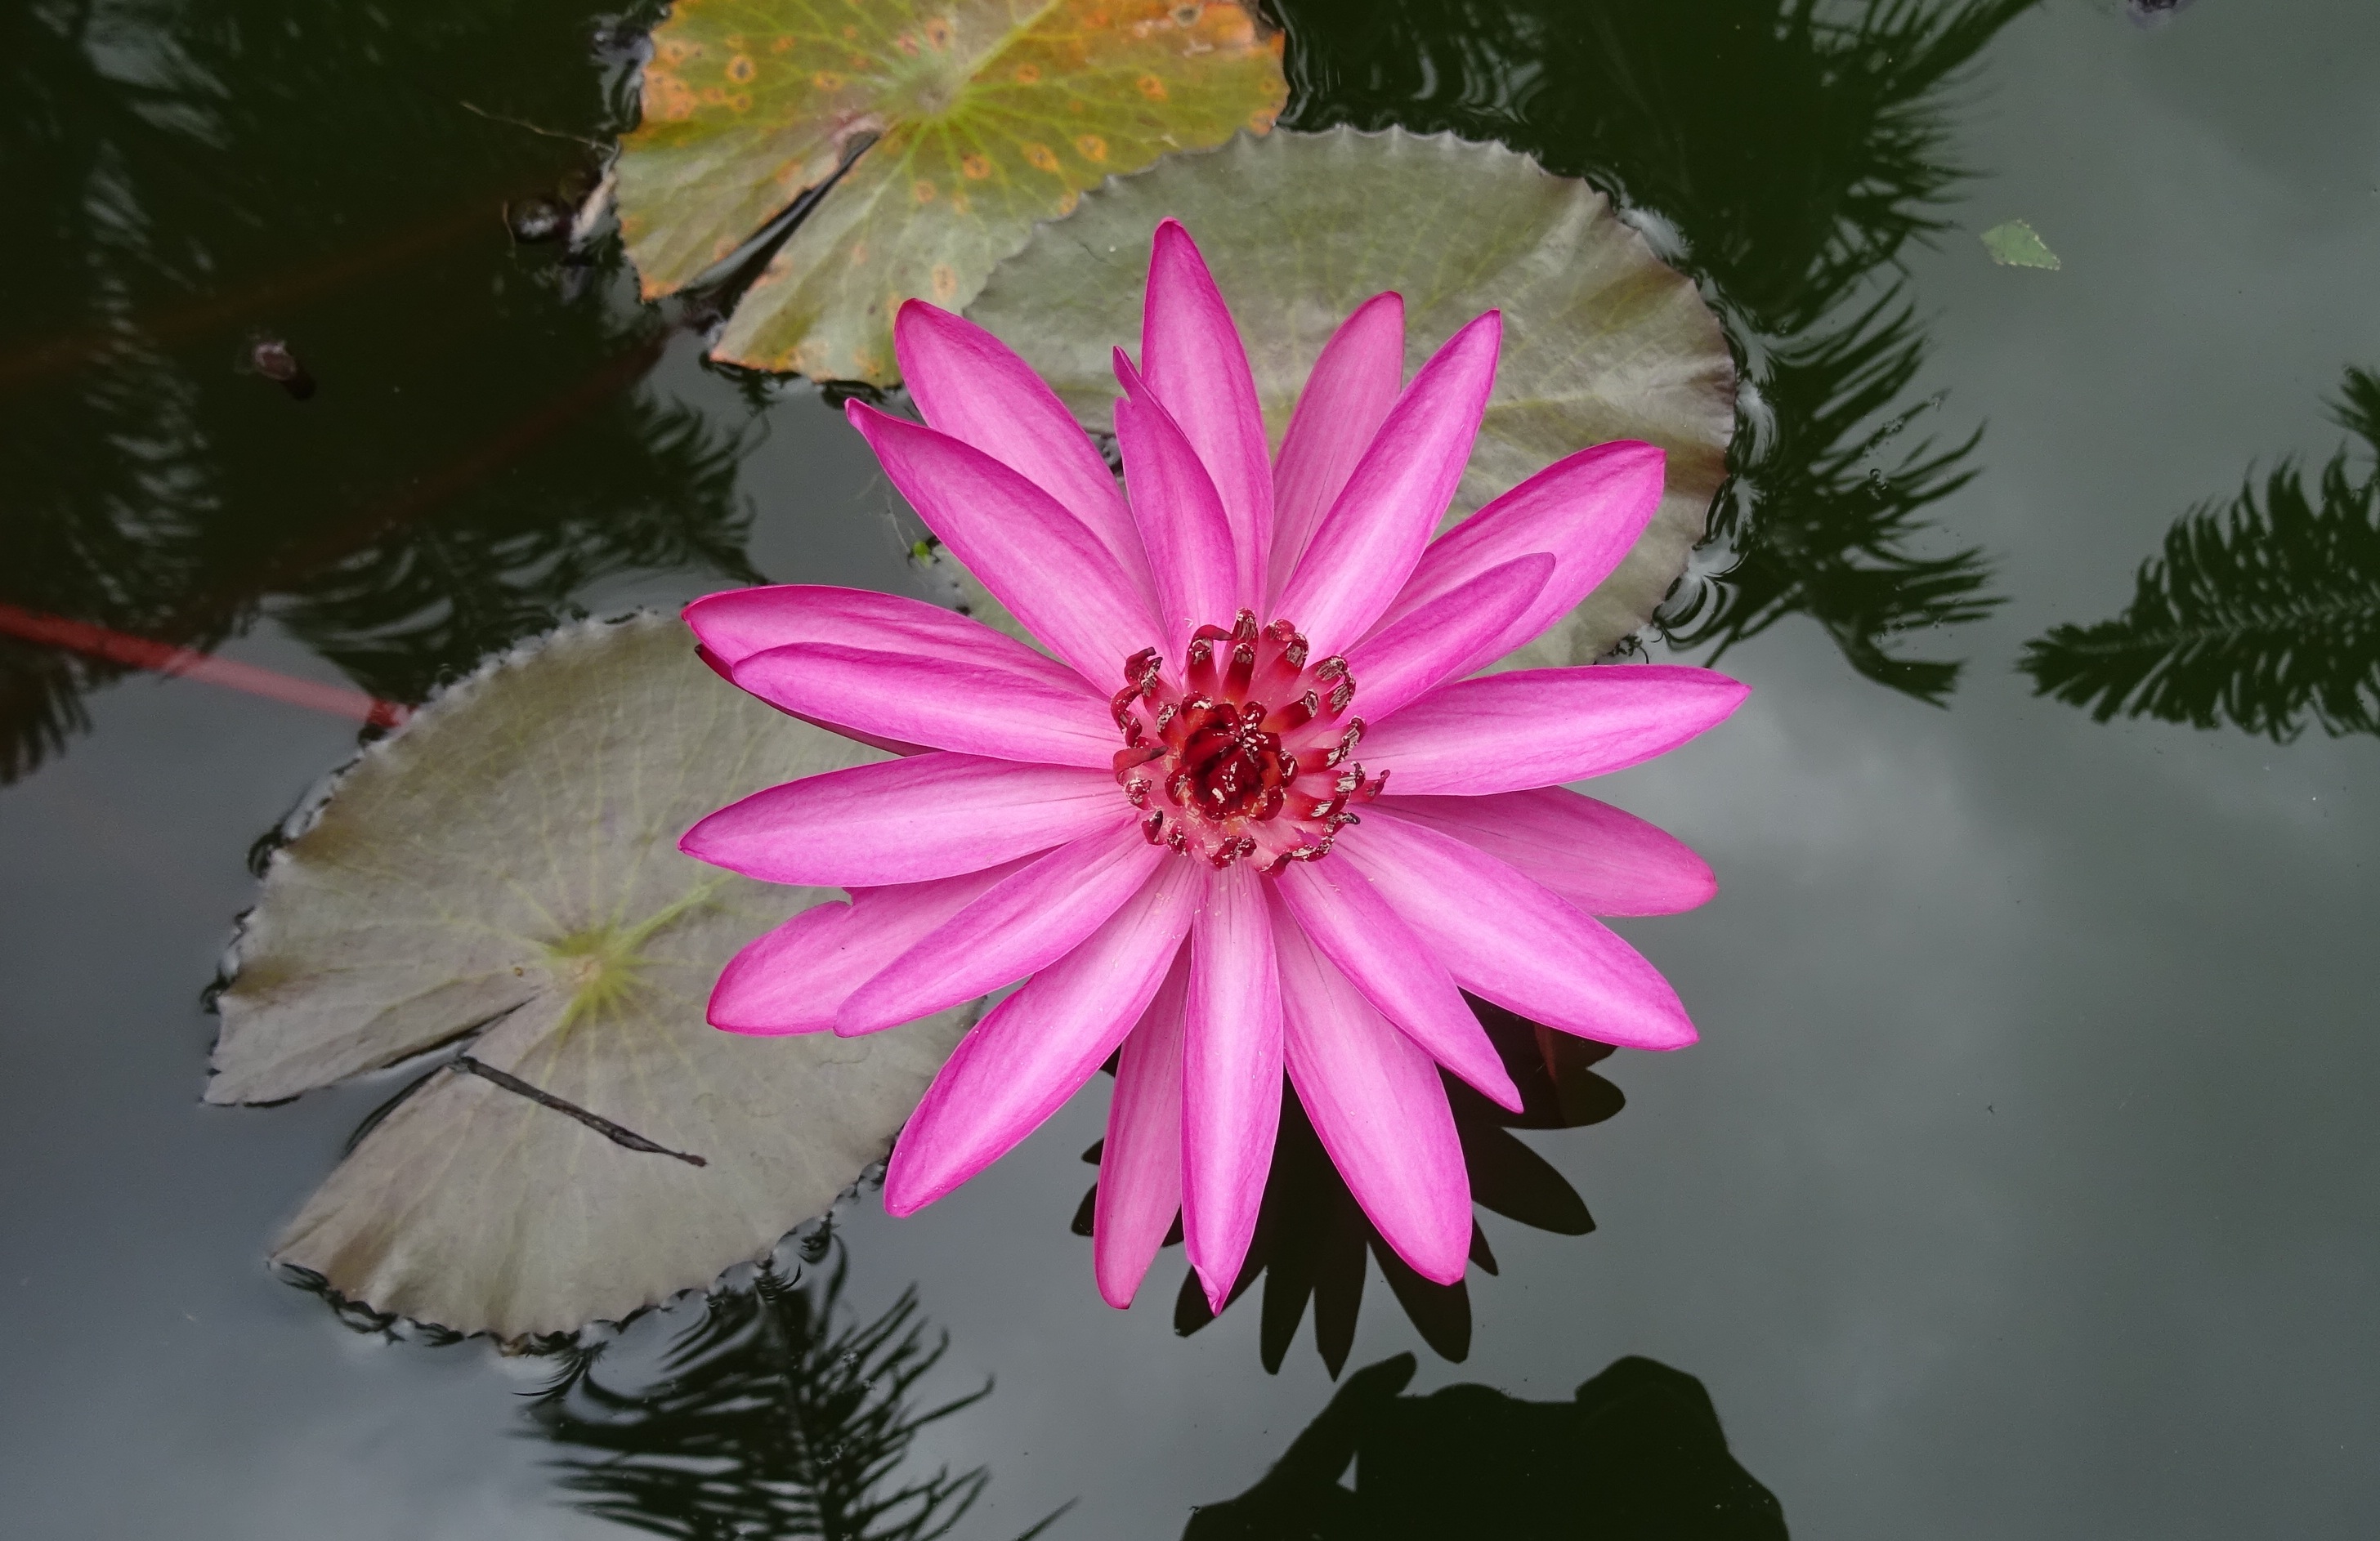
blossom, cactus, plant, flower, petal, botany, aquatic, garden, pink, flora, water lily, nymphaeaceae, india, lily, bengaluru, bangalore, floristry, macro photography, flowering plant, daisy family, red water lily, lal shapla, lal kamal, raktakamal, nilofar, nymphaea rubra, nymphaea rosea, leuconymphaea rubra, nymphaea magnifica, epiphyllum, land plant, hedgehog cactus